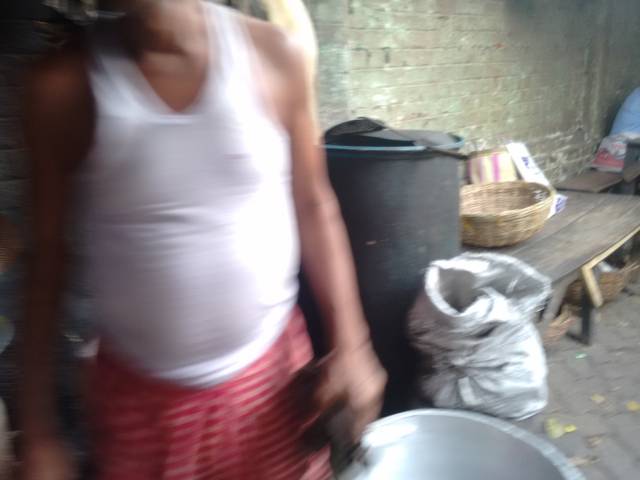
Region: India
Coordinates: 22.566, 88.369